Jesus in Manichaeism

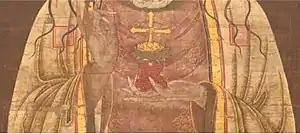
The cross of light depicted in the details of the Southern Song Dynasty ""Manichaean Painting of the Buddha Jesus"" is placed on the Zhu Honglian platform.

Suffering Jesus is identical to the World Soul and the Living Self, which is the light that is imprisoned in matter; like the historical Jesus, he is depicted crucified in the world. The pain suffered by the imprisoned light was understood to be real and imminent, not merely metaphorical. This constant and universal suffering of the captive soul is expressed in the crucifixion of the Suffering Jesus, who was the "life and salvation of Man", on the cross of light on which he was suspended. This "" was present not only in every tree, herb, fruit, and vegetable, but even in the stones and the soil of the Earth, as described in the Coptic Manichaean psalms.